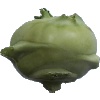
Label: kohlrabi